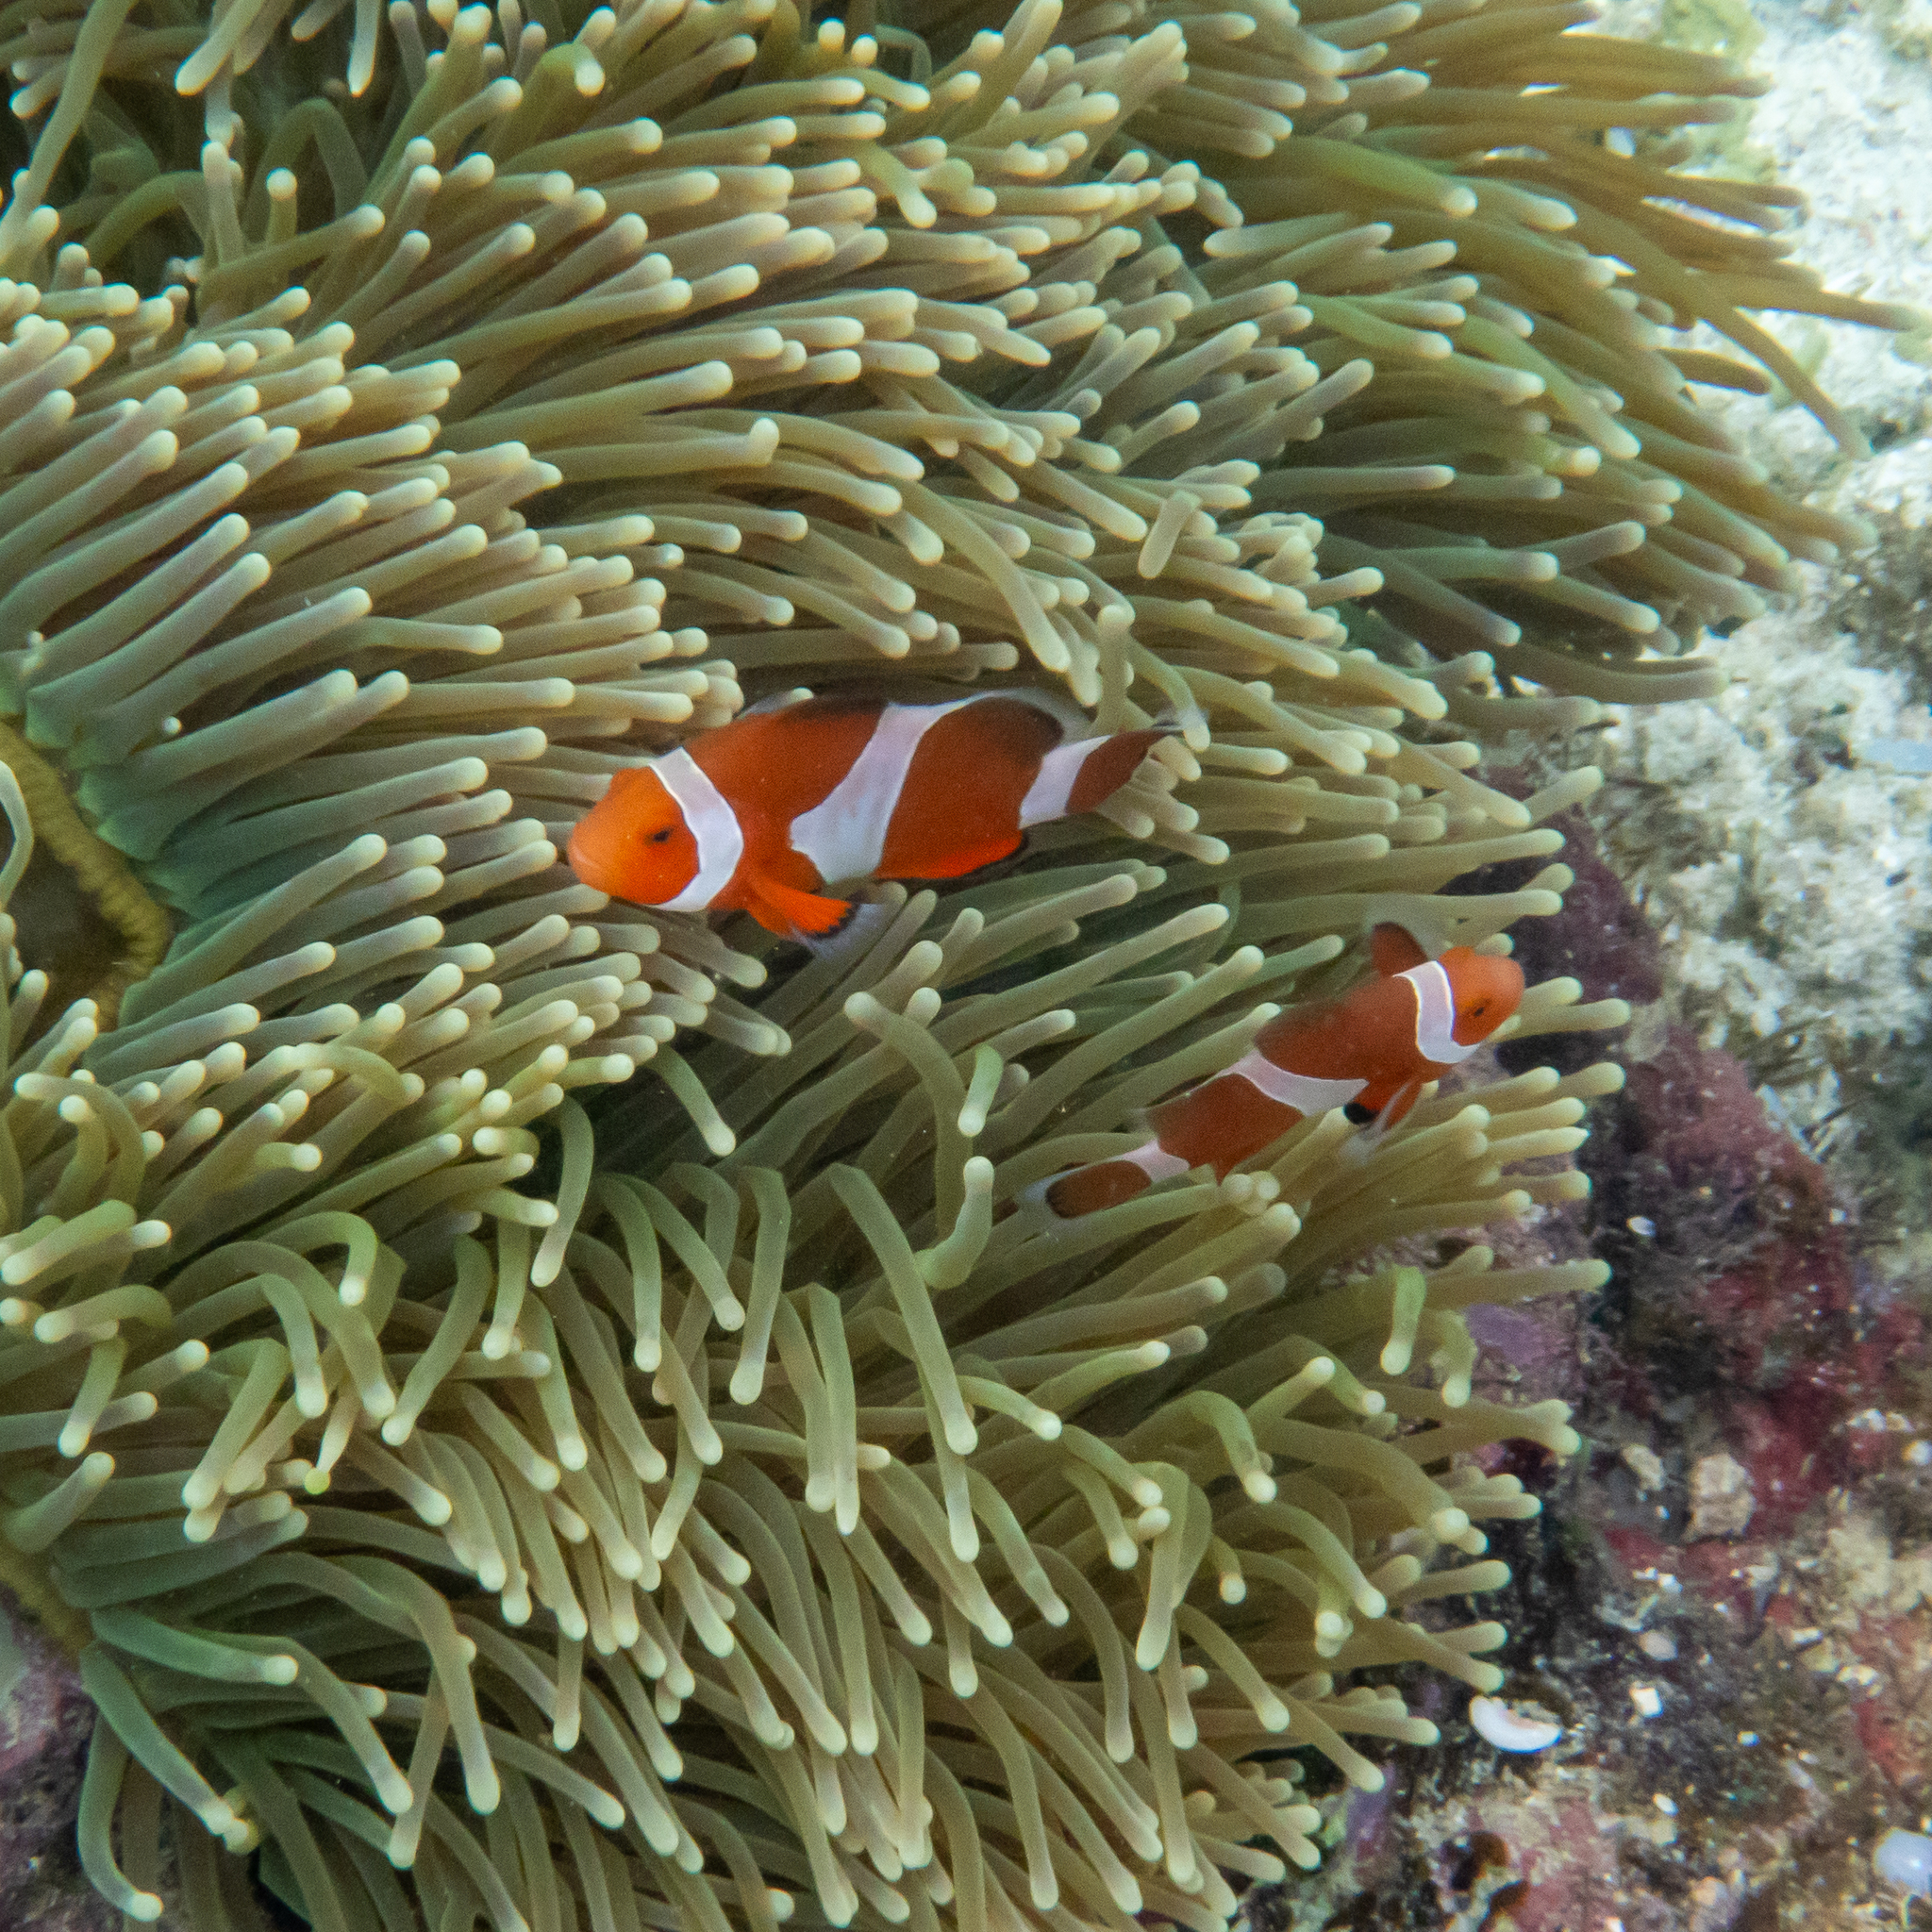
Amphiprion ocellaris (Ocellaris Anemonefish)